Don Burke (American football)

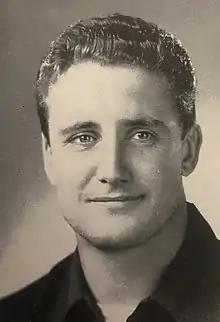
Burke at USC c. 1949

Donald Vincent Burke (February 7, 1926 – August 10, 2009) was an American professional football linebacker who played in the National Football League (NFL) for the San Francisco 49ers from 1950 to 1954 for a total of 39 games. He played college football as a fullback at USC.